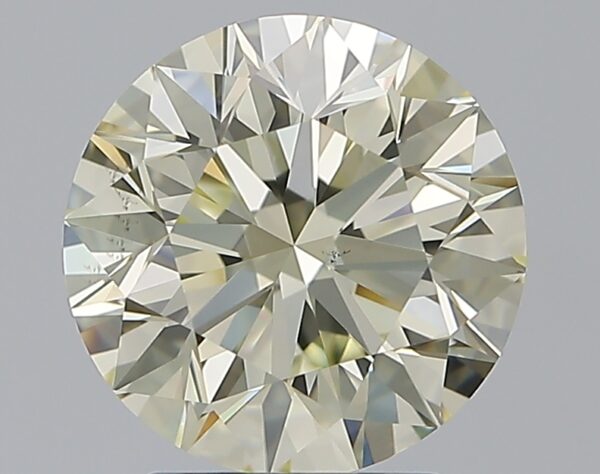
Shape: round
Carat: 2.6
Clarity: VS2
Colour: O-P
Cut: EX
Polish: EX
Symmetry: EX
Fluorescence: F
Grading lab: GIA
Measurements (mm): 8.65 x 8.72 x 5.51